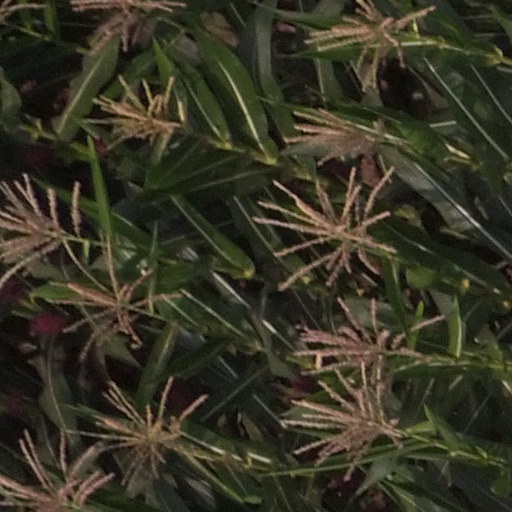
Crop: maize; corn